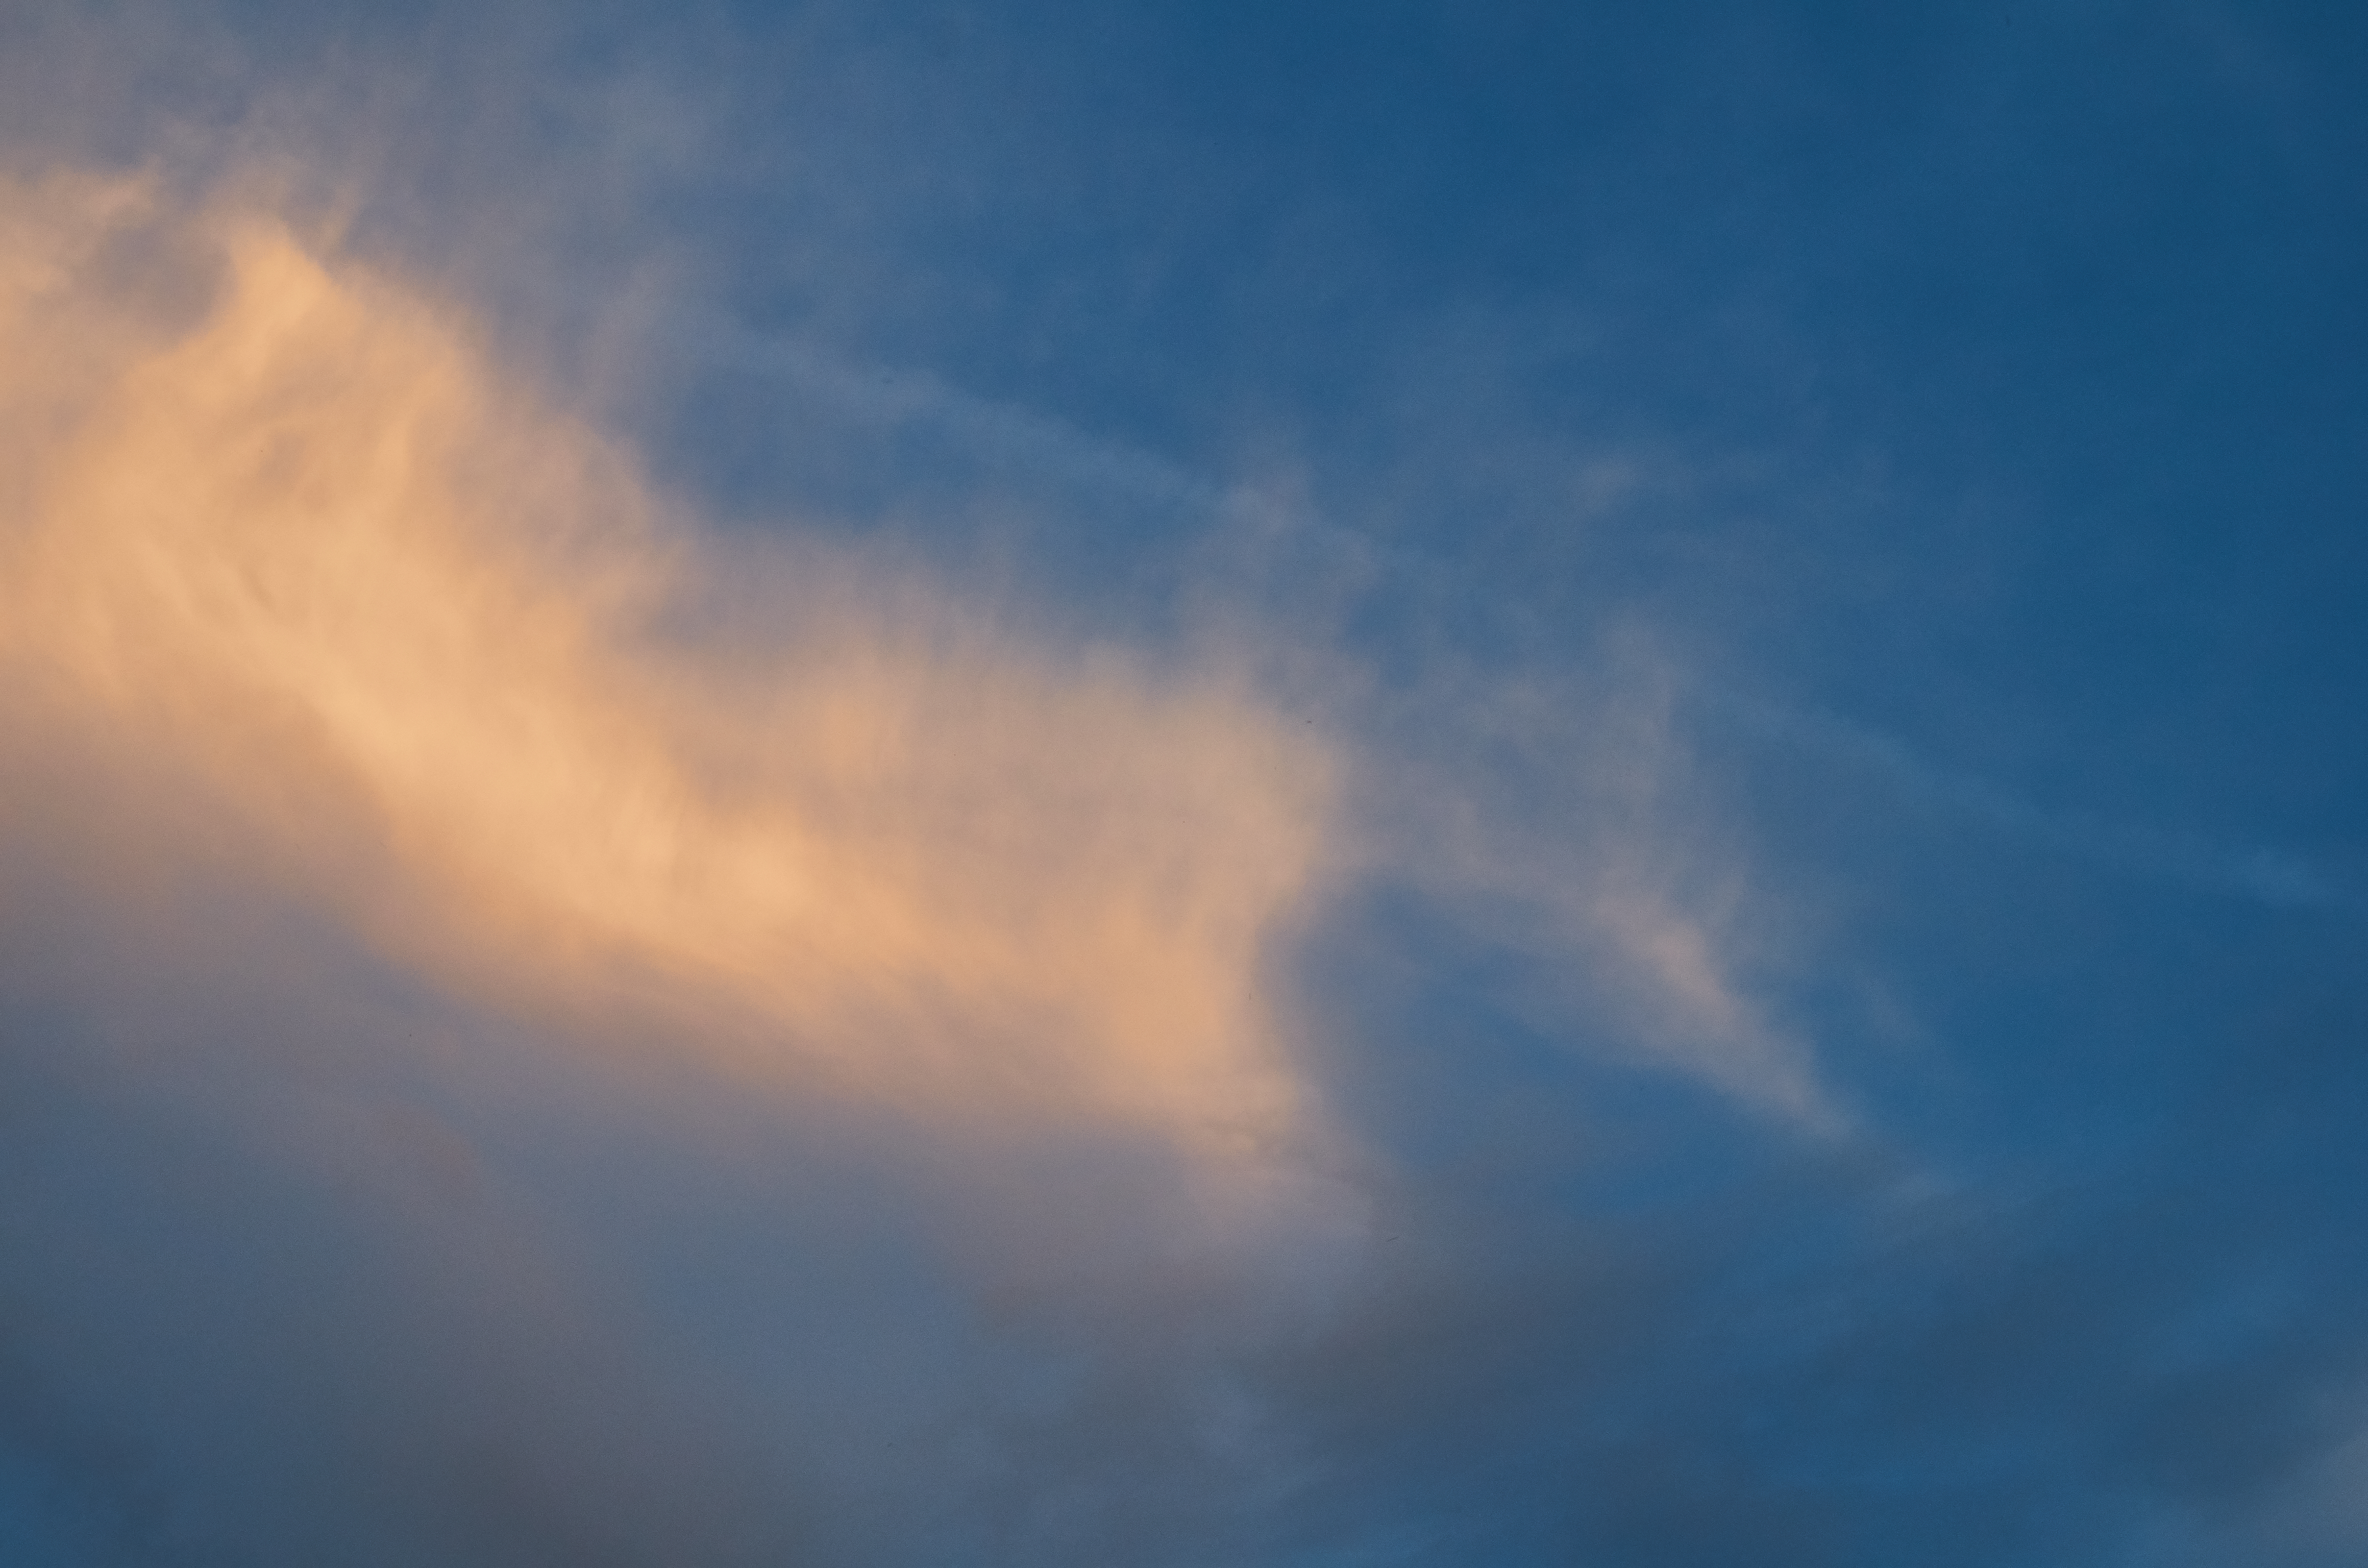
cloud, sky, atmosphere, blue, azure, tree, cumulus, dusk, horizon, natural landscape, electric blue, meteorological phenomenon, afterglow, landscape, evening, darkness, water, ocean, dawn